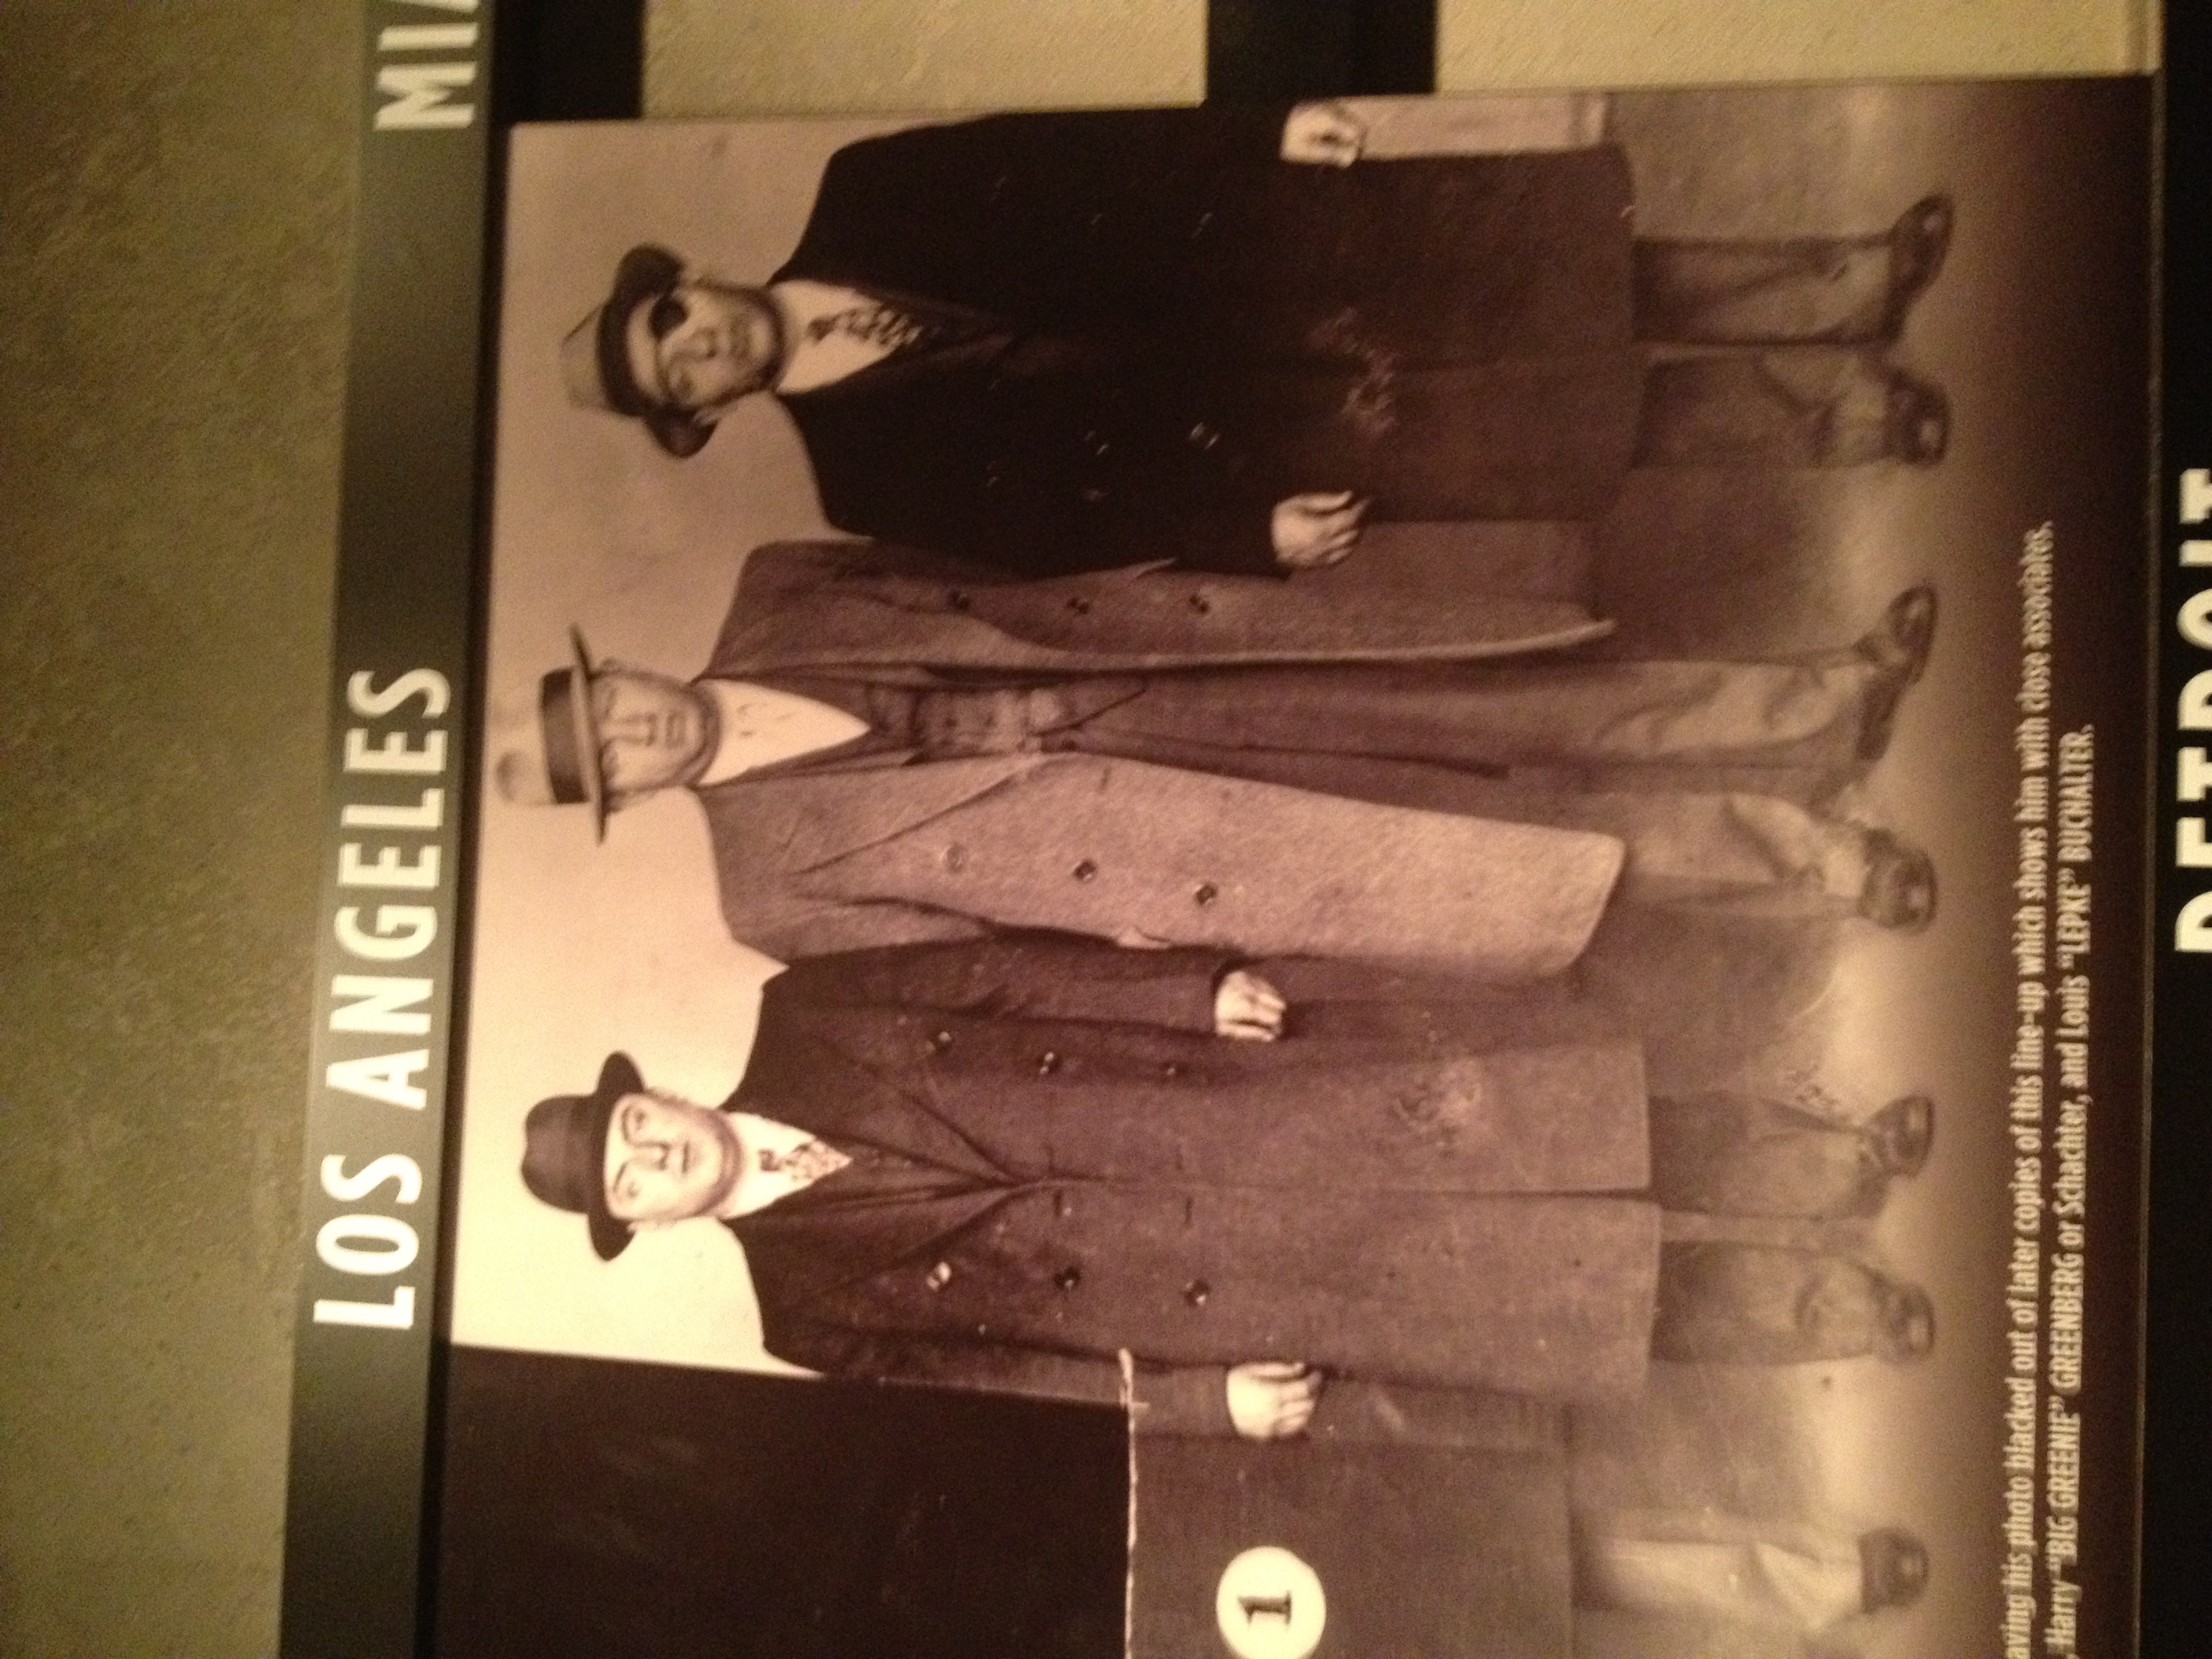
gentleman, design, poster, album cover